Gerontocracy

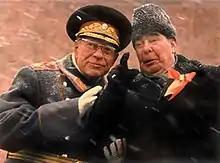
Leonid Brezhnev (then 72) and Dmitry Ustinov (then 71) at the 1979 Revolution Day Parade

In the Soviet Union, gerontocracy became increasingly entrenched starting in the 1970s; it was prevalent in the country until at least 1985, when a more dynamic and younger, ambitious leadership headed by Mikhail Gorbachev took power. Leonid Brezhnev, its foremost representative, died in 1982 aged 75, but had suffered a heart attack in 1975, after which generalized arteriosclerosis set in, so that he was progressively infirm and had trouble speaking. During his last two years he was essentially a figurehead. His premier, Alexei Kosygin, was 76 when he resigned in October 1980, by which time he was very ill and two months short of his death.